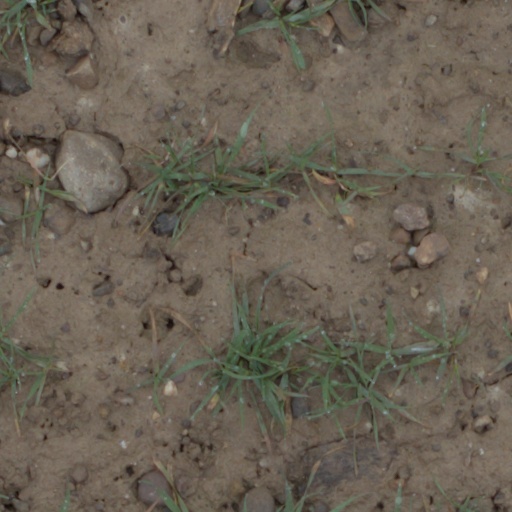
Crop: wheat